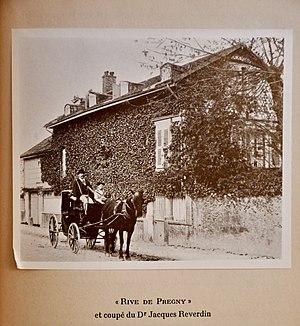
Photographie de Jaques-Louis Reverdin devant sa maison ""Rive de Pregny"" entre 1882 et 1929."
Jaques Louis Reverdin est un chirurgien et naturaliste suisse, né le 28 août 1842 à Cologny et mort le 9 janvier 1929 à Pregny. On lui doit les premières greffes cutanées.